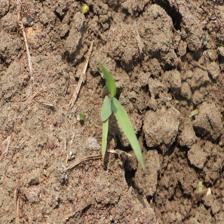
Label: Sorghum